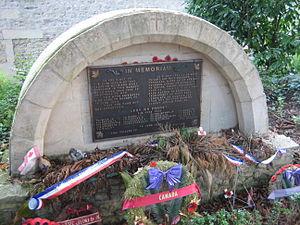
Mémorial des prisonniers de guerre canadiens exécutés dans le jardin de l'abbaye d'Ardenne dans le département normand du Calvados en France.
Les troupes allemandes et leurs auxiliaires commirent plusieurs massacres et de nombreuses exécutions en France, à partir de l'invasion de mai 1940 jusqu’à la Libération en septembre 1944. De nombreuses catégories de populations en furent victimes : hommes, femmes et enfants, civils, tirailleurs sénégalais en 1940, résistants blessés ou prisonniers, otages et Juifs.